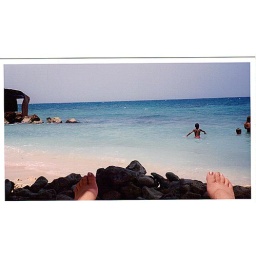
My friend and I were lounging at a tree top bar in Ocho Rios, drinking scotch on the rox